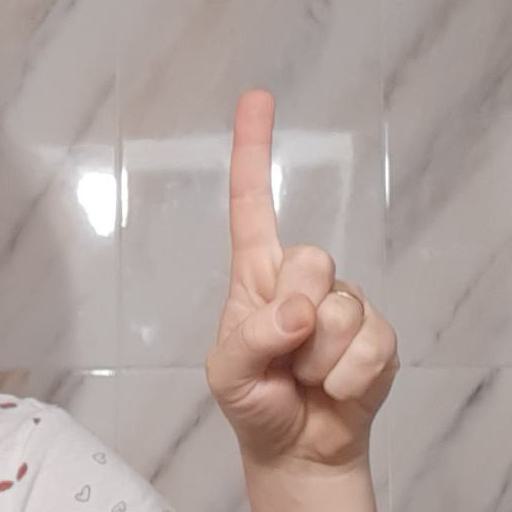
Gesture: one